Adriana Cancino

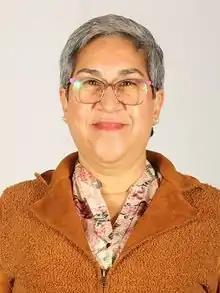

Adriana Janet Mercedes Cancino Meneses (born 22 June 1962) is a Chilean teacher who was elected as a member of the Chilean Constitutional Convention.